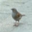
Label: bird